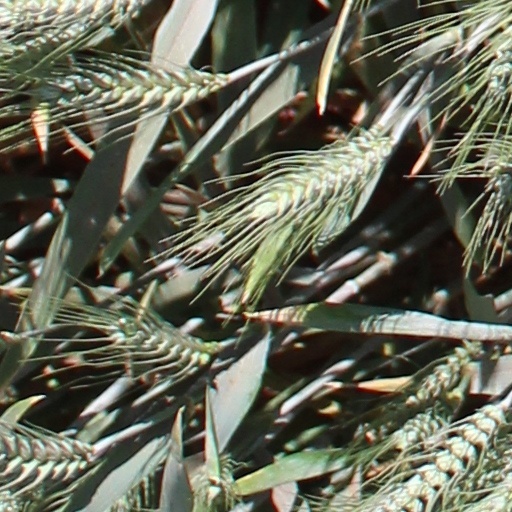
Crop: wheat